Pierre Ngolo

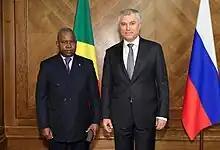
Vladimir Putin's close associate Vyacheslav Volodin and Pierre Ngolo at the “Russia-Africa” parliamentary conference in Moscow on 20 March 2023

He campaigned extensively to support the PCT's candidates in the September 2014 local elections, launching the campaign at Ouesso on 12 September and then going to Ongoni, Pointe-Noire, and Brazzaville. Afterward, other party leaders were sent out to campaign in the various departments while Ngolo focused on Brazzaville and Pool Department.